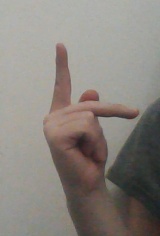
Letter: dha